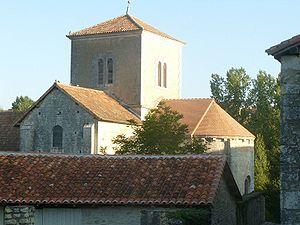
église de Saint-Mary (16), France
Saint-Mary est une commune du Sud-Ouest de la France, située dans le département de la Charente.